Lunar Module Eagle

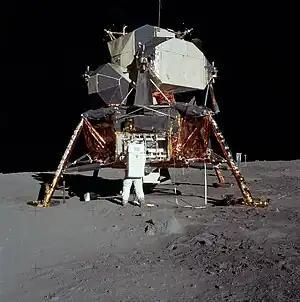
"Eagle" at Tranquility Base, July 20, 1969. Neil Armstrong photographs Buzz Aldrin.

Lunar Module "Eagle" (LM-5) is the spacecraft that served as the crewed lunar lander of Apollo 11, which was the first mission to land humans on the Moon. It was named after the bald eagle, which was featured prominently on the mission insignia. It flew from Earth to lunar orbit on the command module "Columbia", and then was flown to the Moon on July 20, 1969, by astronaut Neil Armstrong with navigational assistance from Buzz Aldrin. "Eagle"s landing created Tranquility Base, named by Armstrong and Aldrin and first announced upon the module's touchdown.